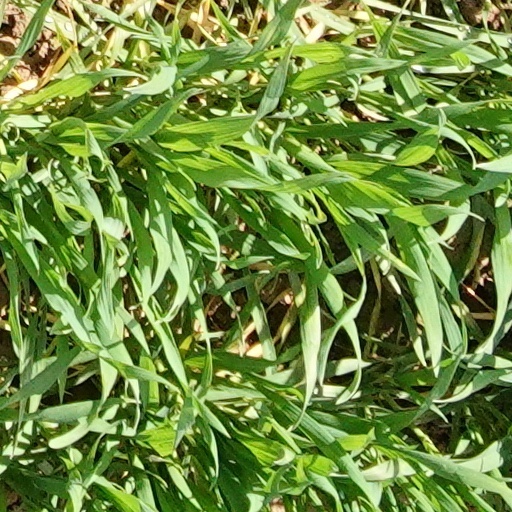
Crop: wheat